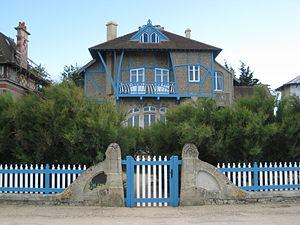
La Bluette, villa construite à Hermanville-sur-mer en 1899 par Hector Guimard pour Prosper Grivellé, avocat à Paris. Elle est classée monument historique depuis 2005.
Hector Guimard est un architecte français et le représentant majeur de l'Art nouveau, en France.
Cette liste regroupe une partie des monuments historiques du Calvados.
Cette liste regroupe une partie des monuments historiques du Calvados.